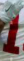
Number: 1